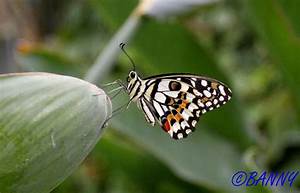
Label: butterfly